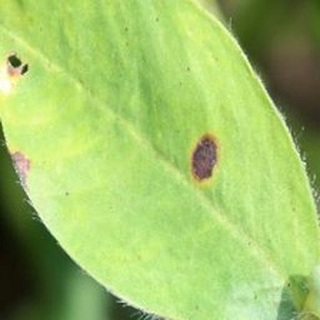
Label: groundnut_early_leaf_spot